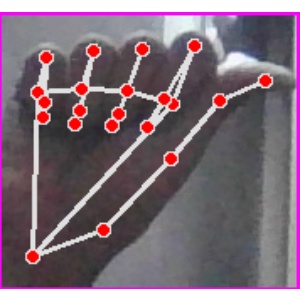
अक्षर: छ